Wellington, Shropshire

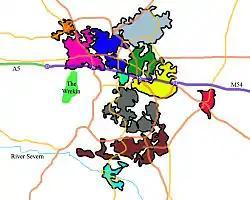
Wellington shown within Telford in magenta.

The area's largest employers are located in nearby areas of Telford with Wellington itself housing hundreds of small businesses in its shops, offices and small manufacturing units. A range of nationwide chains have branches in Wellington, with a Retail Park called Wrekin Retail Park in the town.